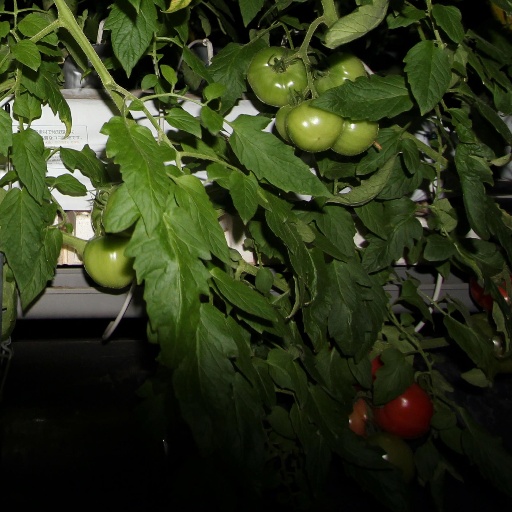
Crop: tomato